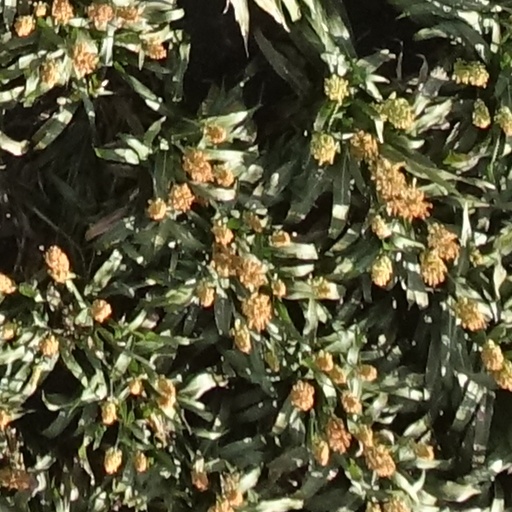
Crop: sorghum